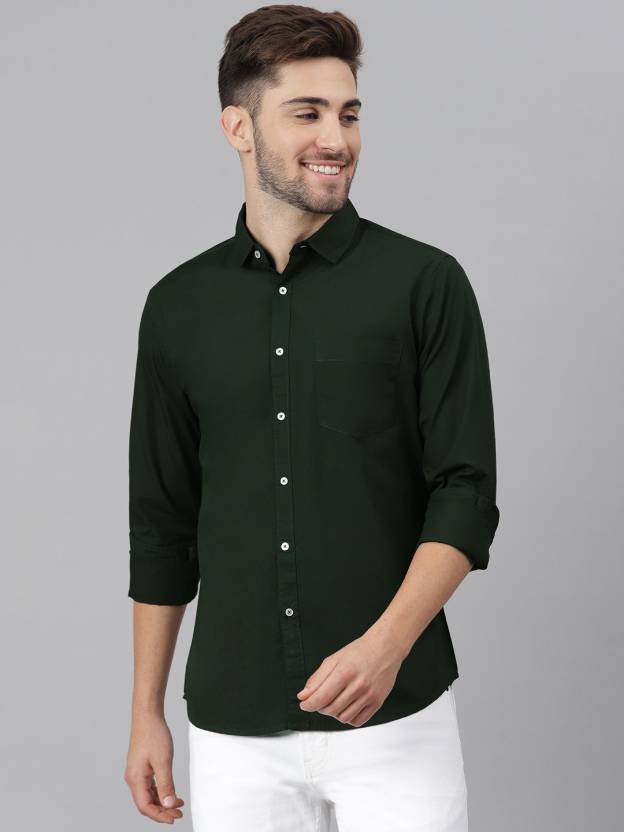
Product: Men Slim Fit Solid Slim Collar Casual Shirt
Price: ₹649
Colors: Green
Pattern: Solid
Description: This Casual Solid shirt has a full button Placket, Long Sleeves and a curved hemline

Size and Fit

Slim Fit
The Model (height 6 foot and shoulders 18 inches is wearing size 40/M
Please check the size chart for more details before ordering
Material & Care

100% Premium Cotton (Machine Wash Regular)

Style Tip

Enhance your look by wearing this trendy shirt. Team it with a pair of Chinos and white sneakers for a fun Smart Casual look

About the Brand DENNIS LINGO

Finding Basic Menswear for daily use can be hard among todays Fast fashion world, where trends change daily. That’s why we started Dennis Lingo, to create a one stop shop for premium essential clothing for everyday use at rock bottom prices
Other details: The Model (height 6 foot and shoulders 18 inches is wearing size 40/M